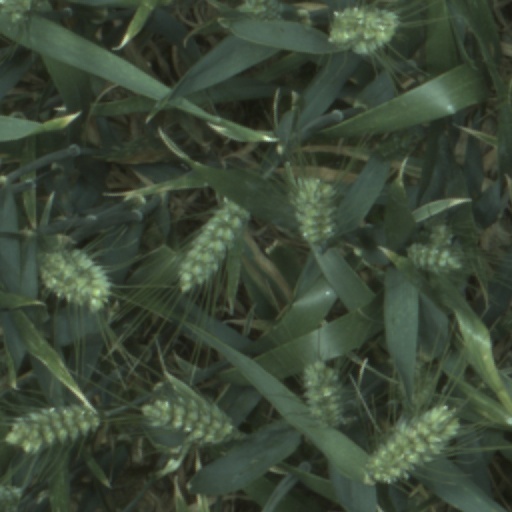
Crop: wheat